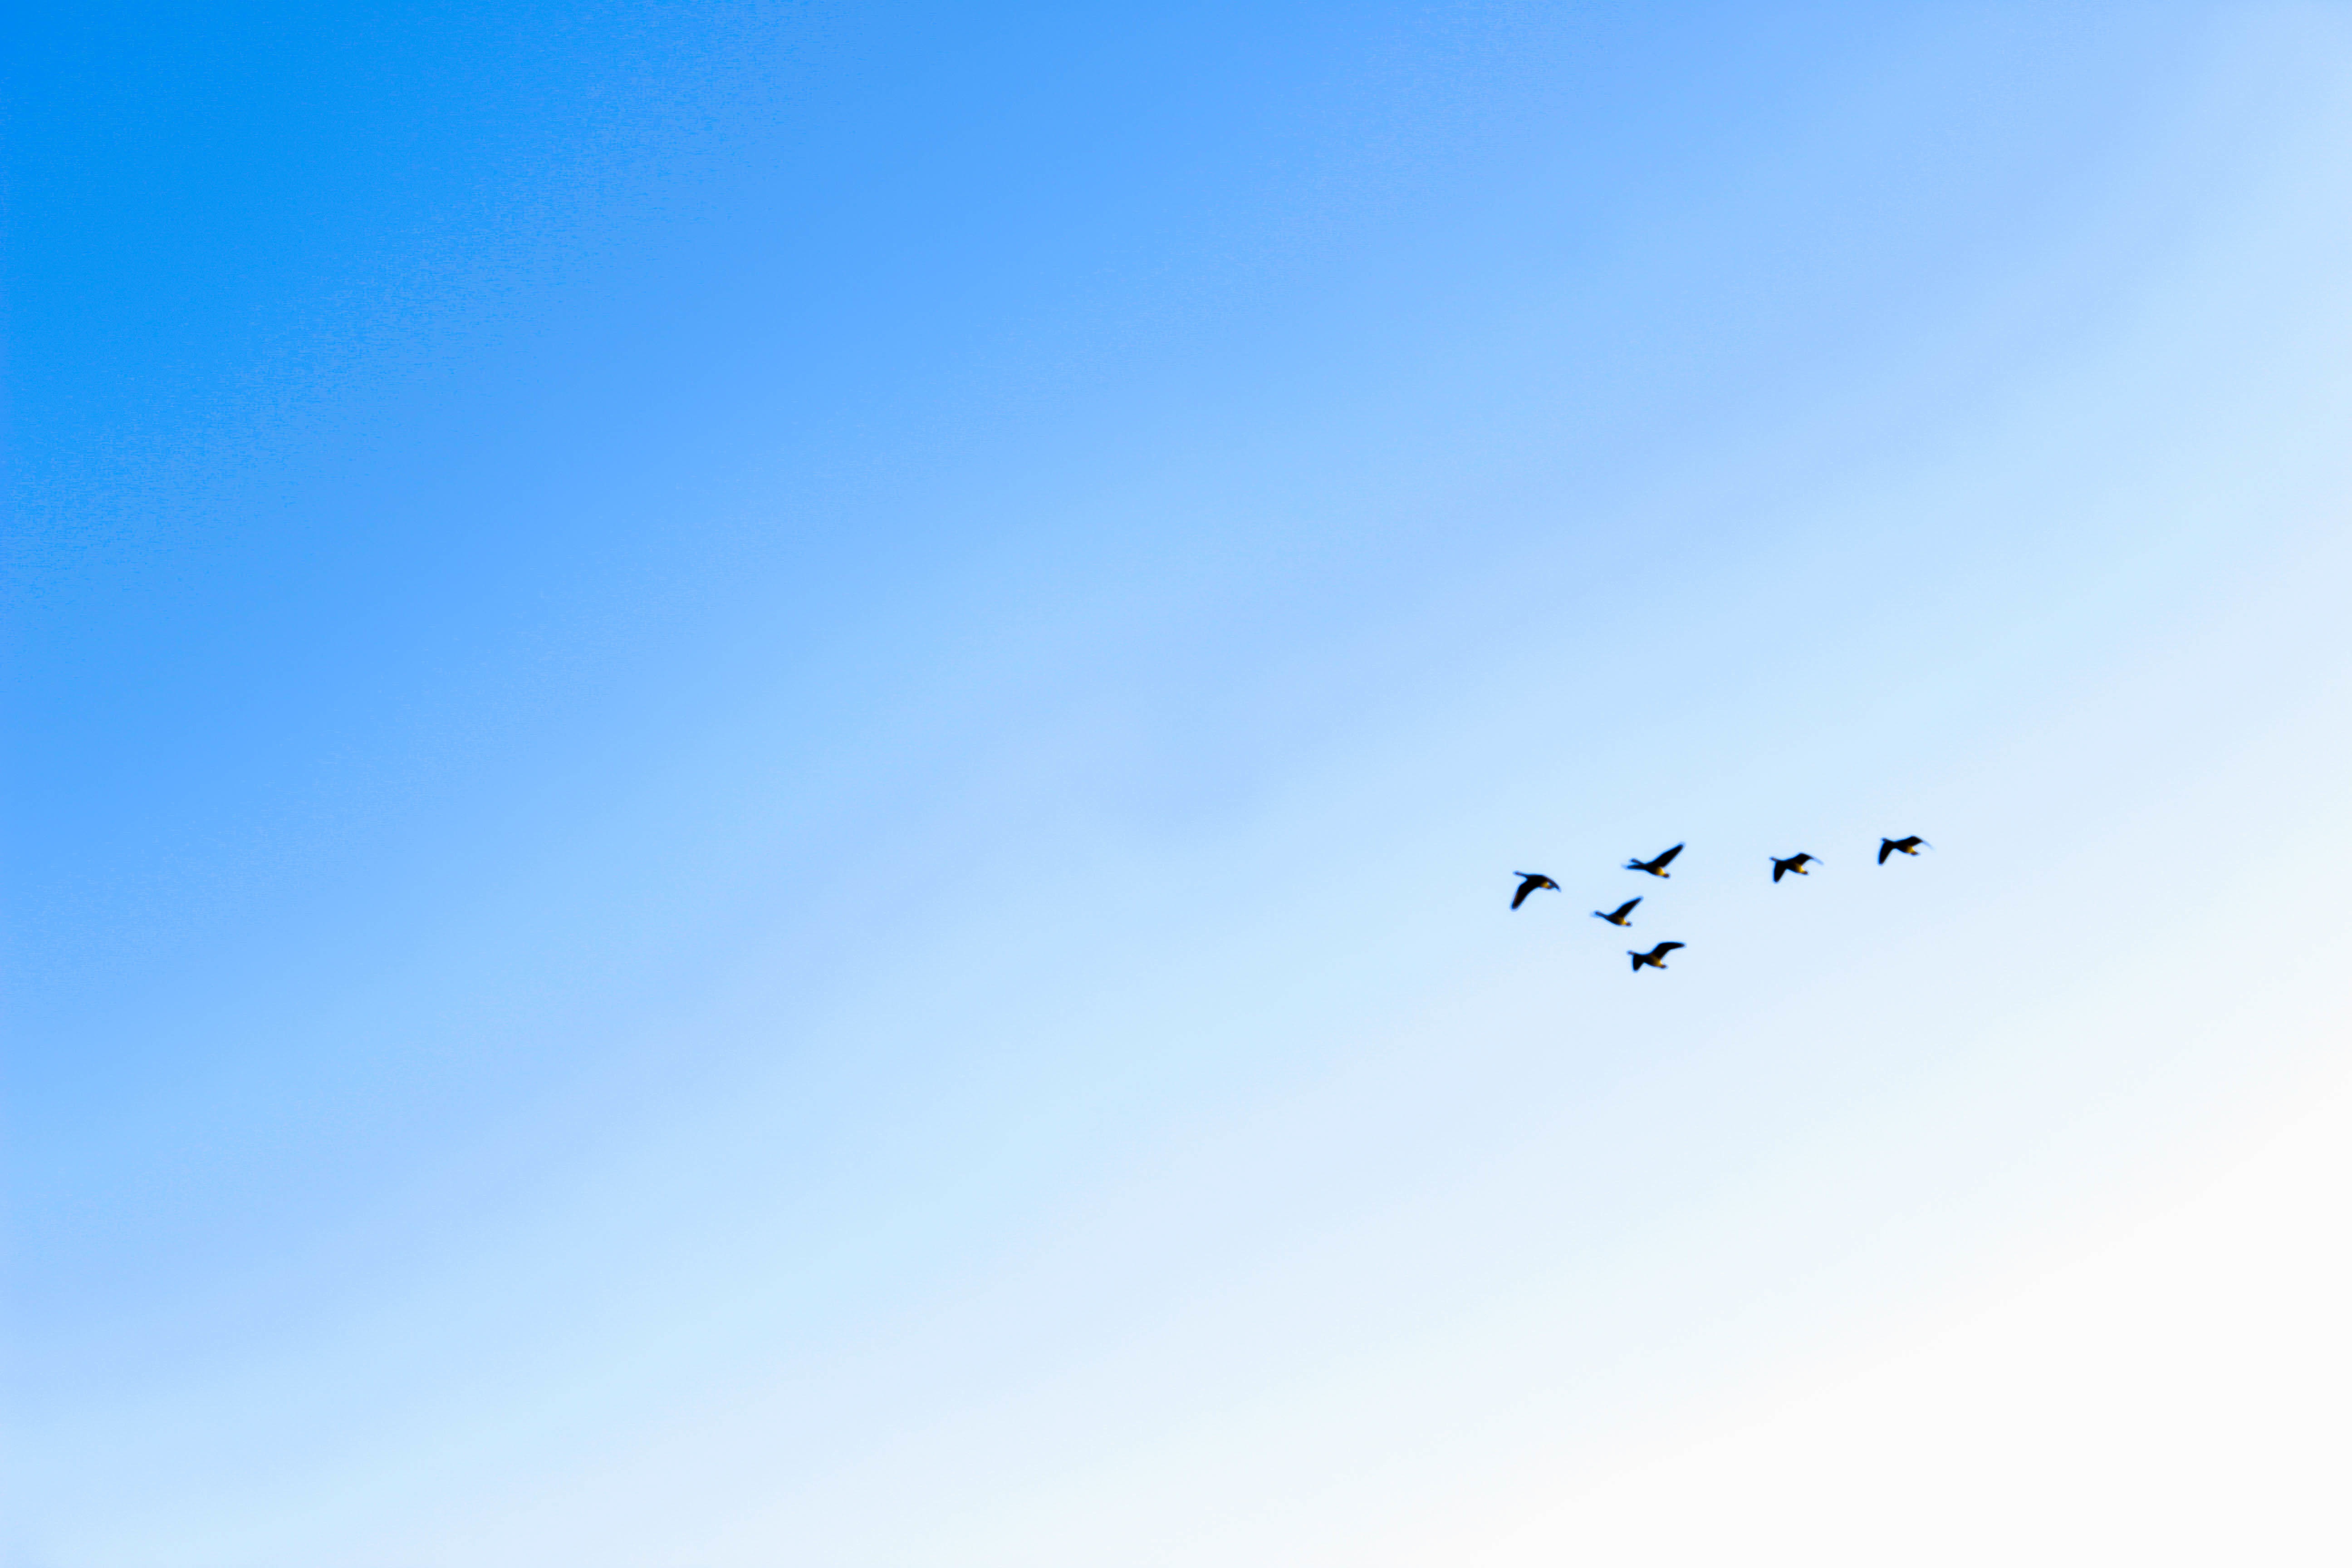
horizon, wing, cloud, sky, flock, airplane, line, vehicle, aviation, flight, blue, atmosphere of earth, animal migration